California State Route 88

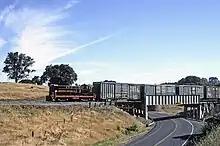
Picture of the last freight train to run on the Amador Central Railroad before the line was retired, as it crosses SR 88 near Sunnybrook

While the road uses ridges for the western approach to Carson Pass, the eastern approach rapidly descends into the West Fork Carson River canyon, reaching the river level in Hope Valley. Along this descent, the road features a view area overlooking Red Lake. The highway joins with SR 89 while inside the valley, at a place known as Pickett's Junction. The two routes run concurrent through Woodfords Canyon of the Carson River, which provides the final descent out of the Sierra Nevada. At the mouth of the canyon is the small town of Woodfords, where SR 89 separates from SR 88 and proceeds towards Markleeville. Hope Valley, Woodsfords Canyon and Markleeville are often cited as one of the best areas for autumn foliage viewing in the state of California. Shortly after exiting the mountains the highway reaches the Carson Valley, where it turns due north and becomes one of the main thoroughfares of the valley. SR 88 reaches the Nevada state line where it becomes Nevada State Route 88 which proceeds due north towards U.S. Route 395.